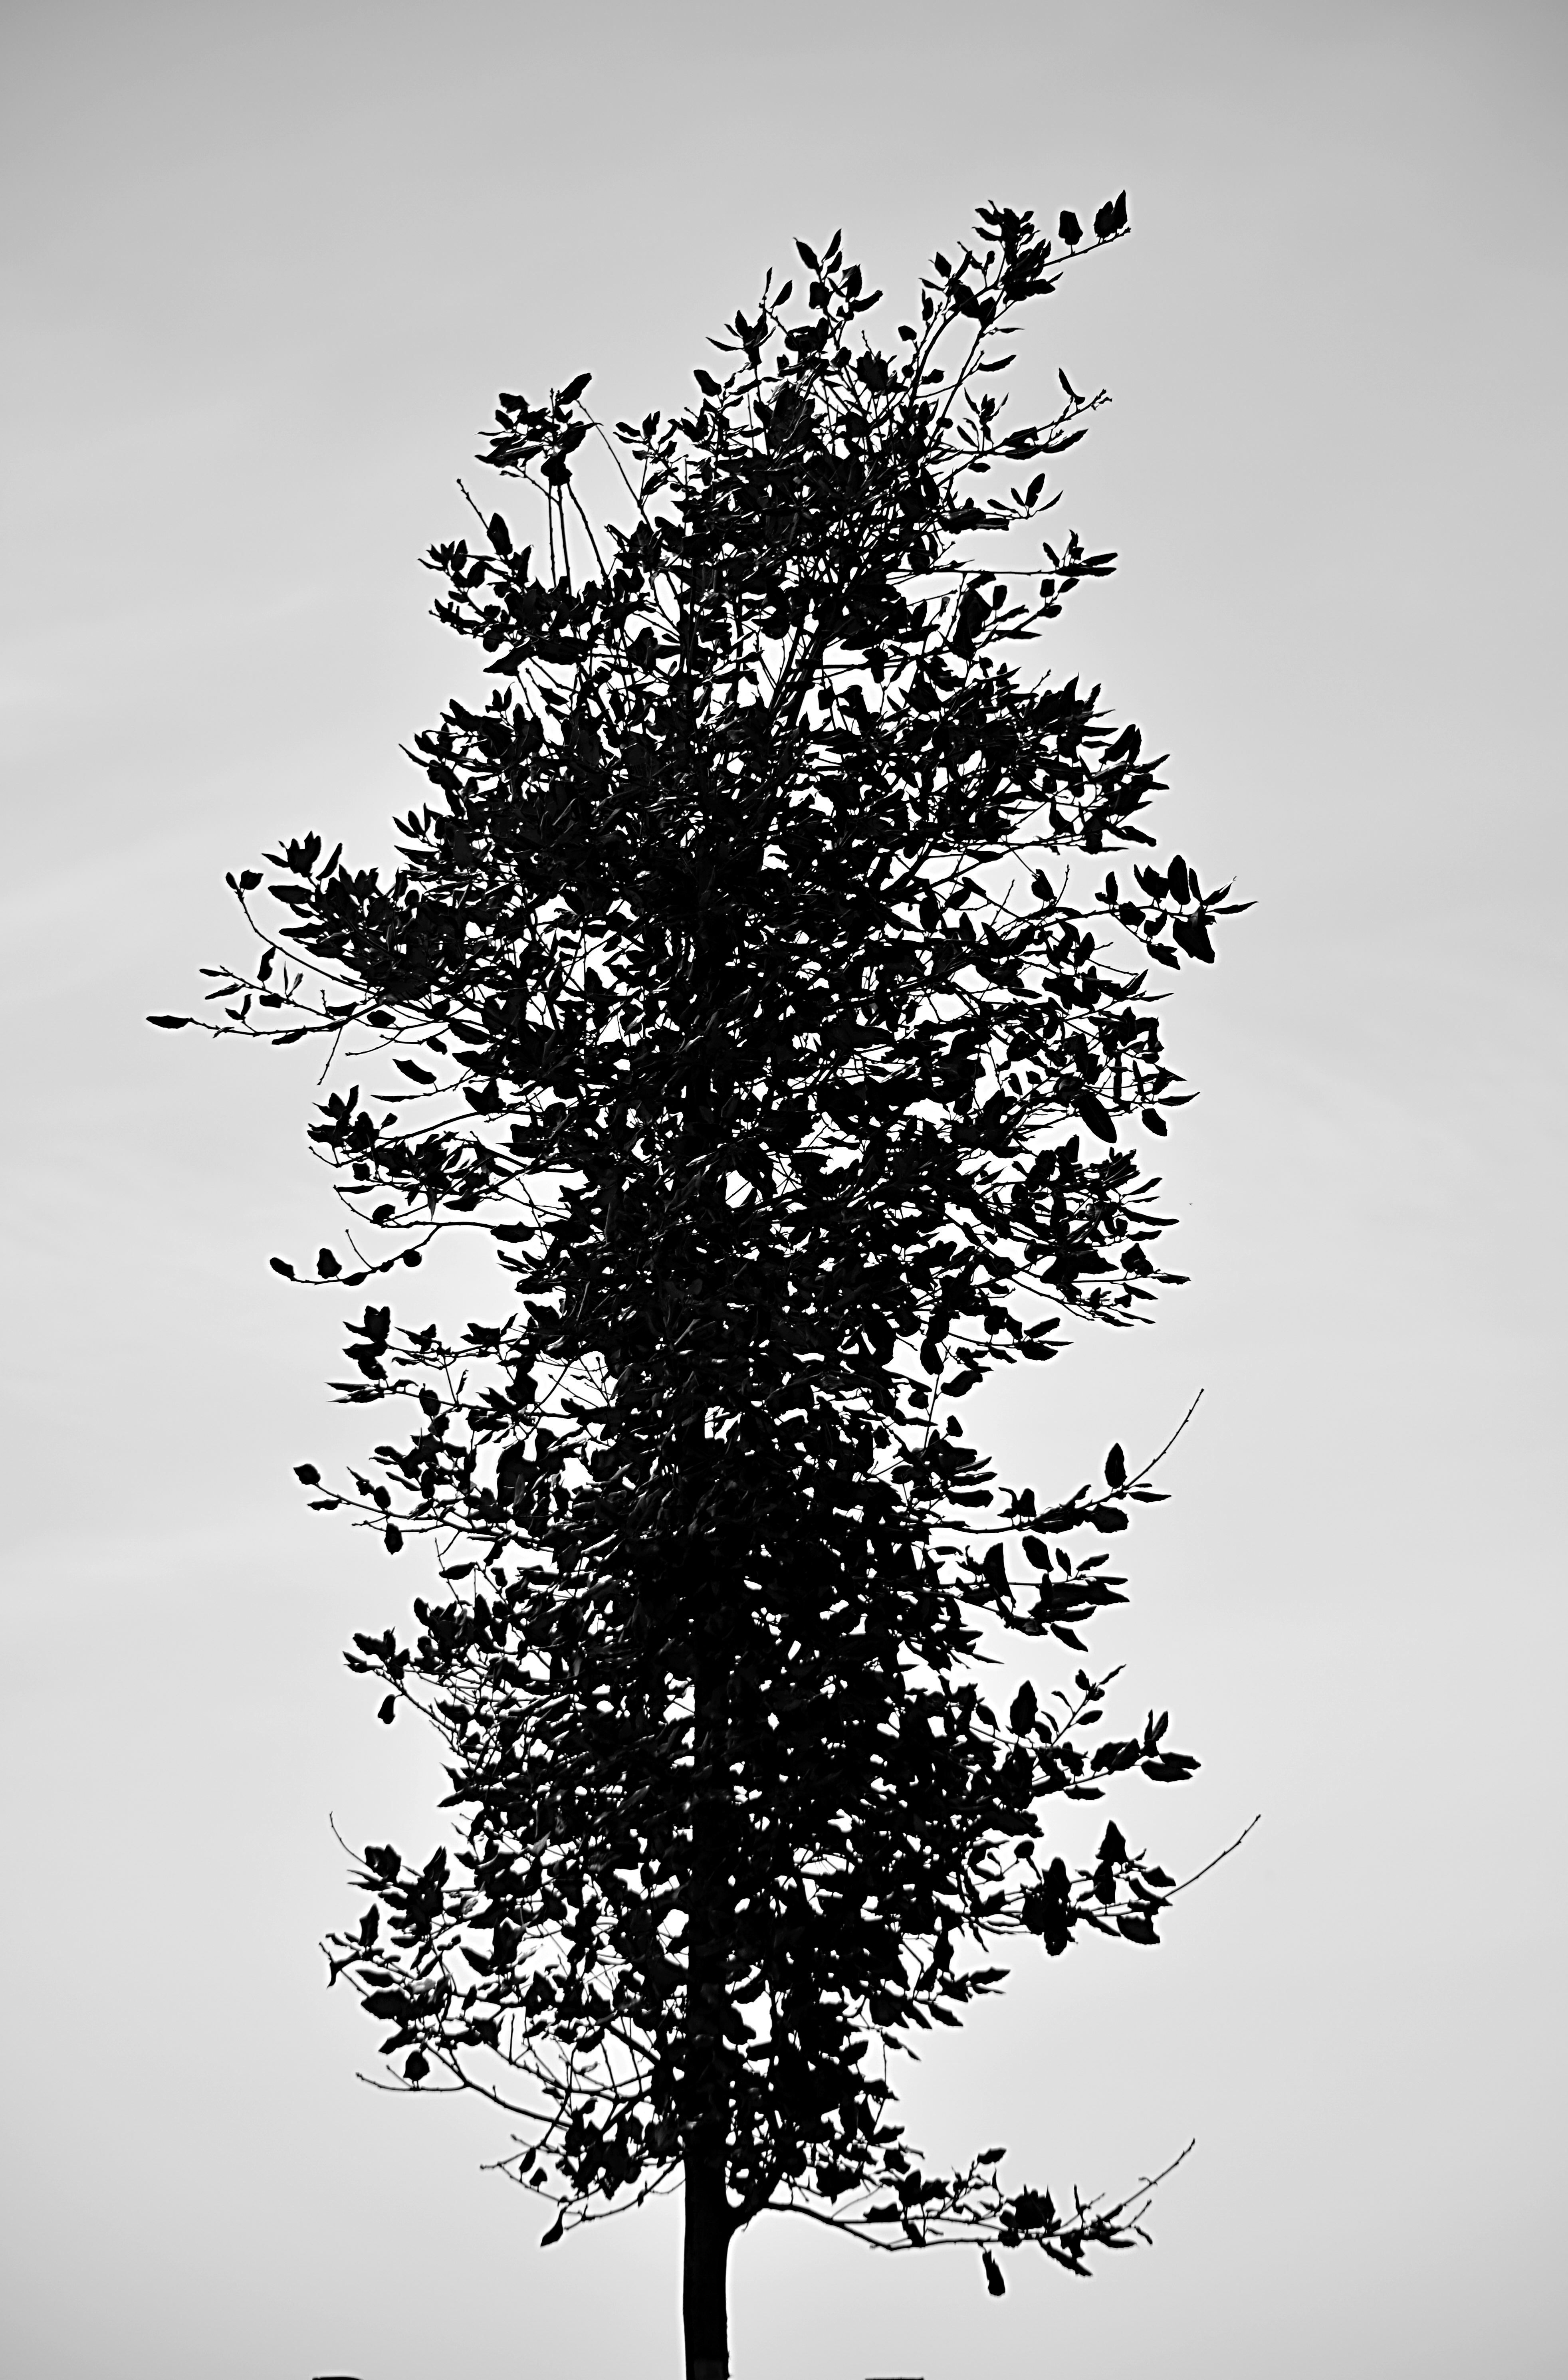
tree, nature, branch, silhouette, black and white, plant, sky, leaf, line, botany, monochrome, twig, leaves, vertical, monochrome photography, plant stem, woody plant, land plant